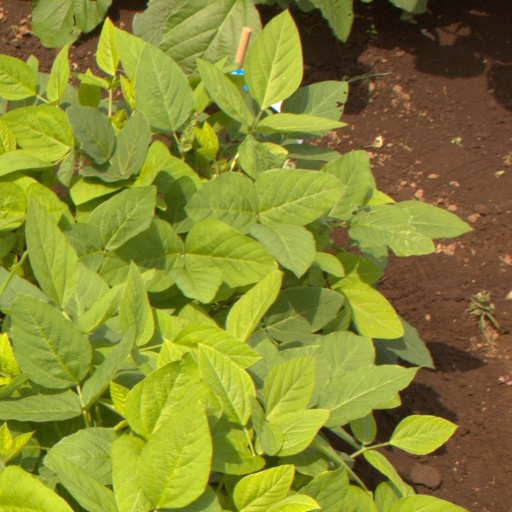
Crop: soybean